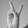
ASL letter: V